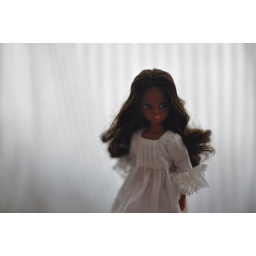
black in white dress